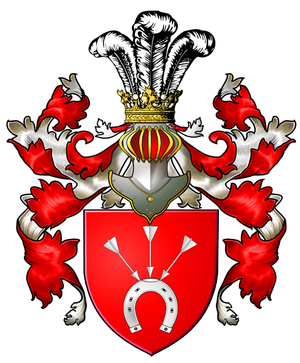
Les armoiries des présidents de la Pologne sont celles de leur famille ou ont été créées à l'admission du président au sein d'un ordre de chevalerie étranger. L'héraldique polonaise attribue un même blason à des centaines de familles différentes membres d'un même clan, ce qui explique que presque tous aient possédé des armes familiales et que les mêmes blasons aient été portés par des présidents différents.